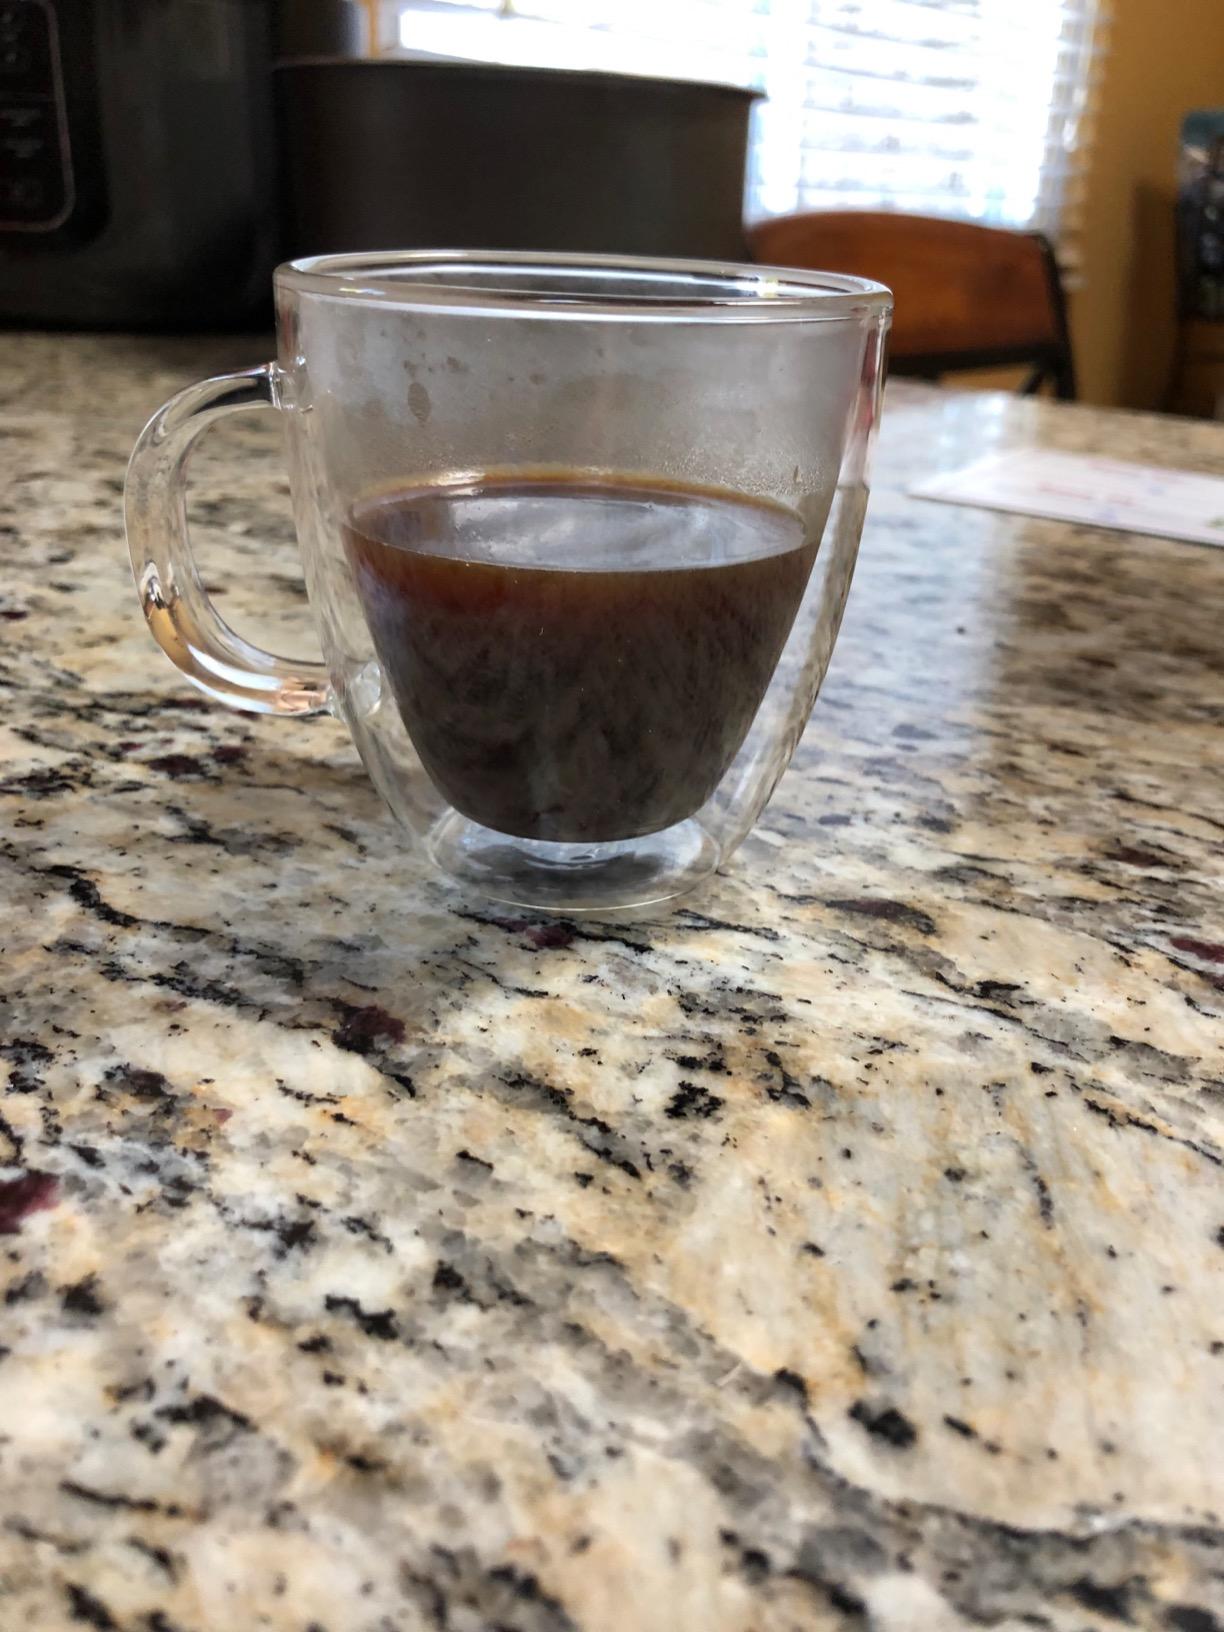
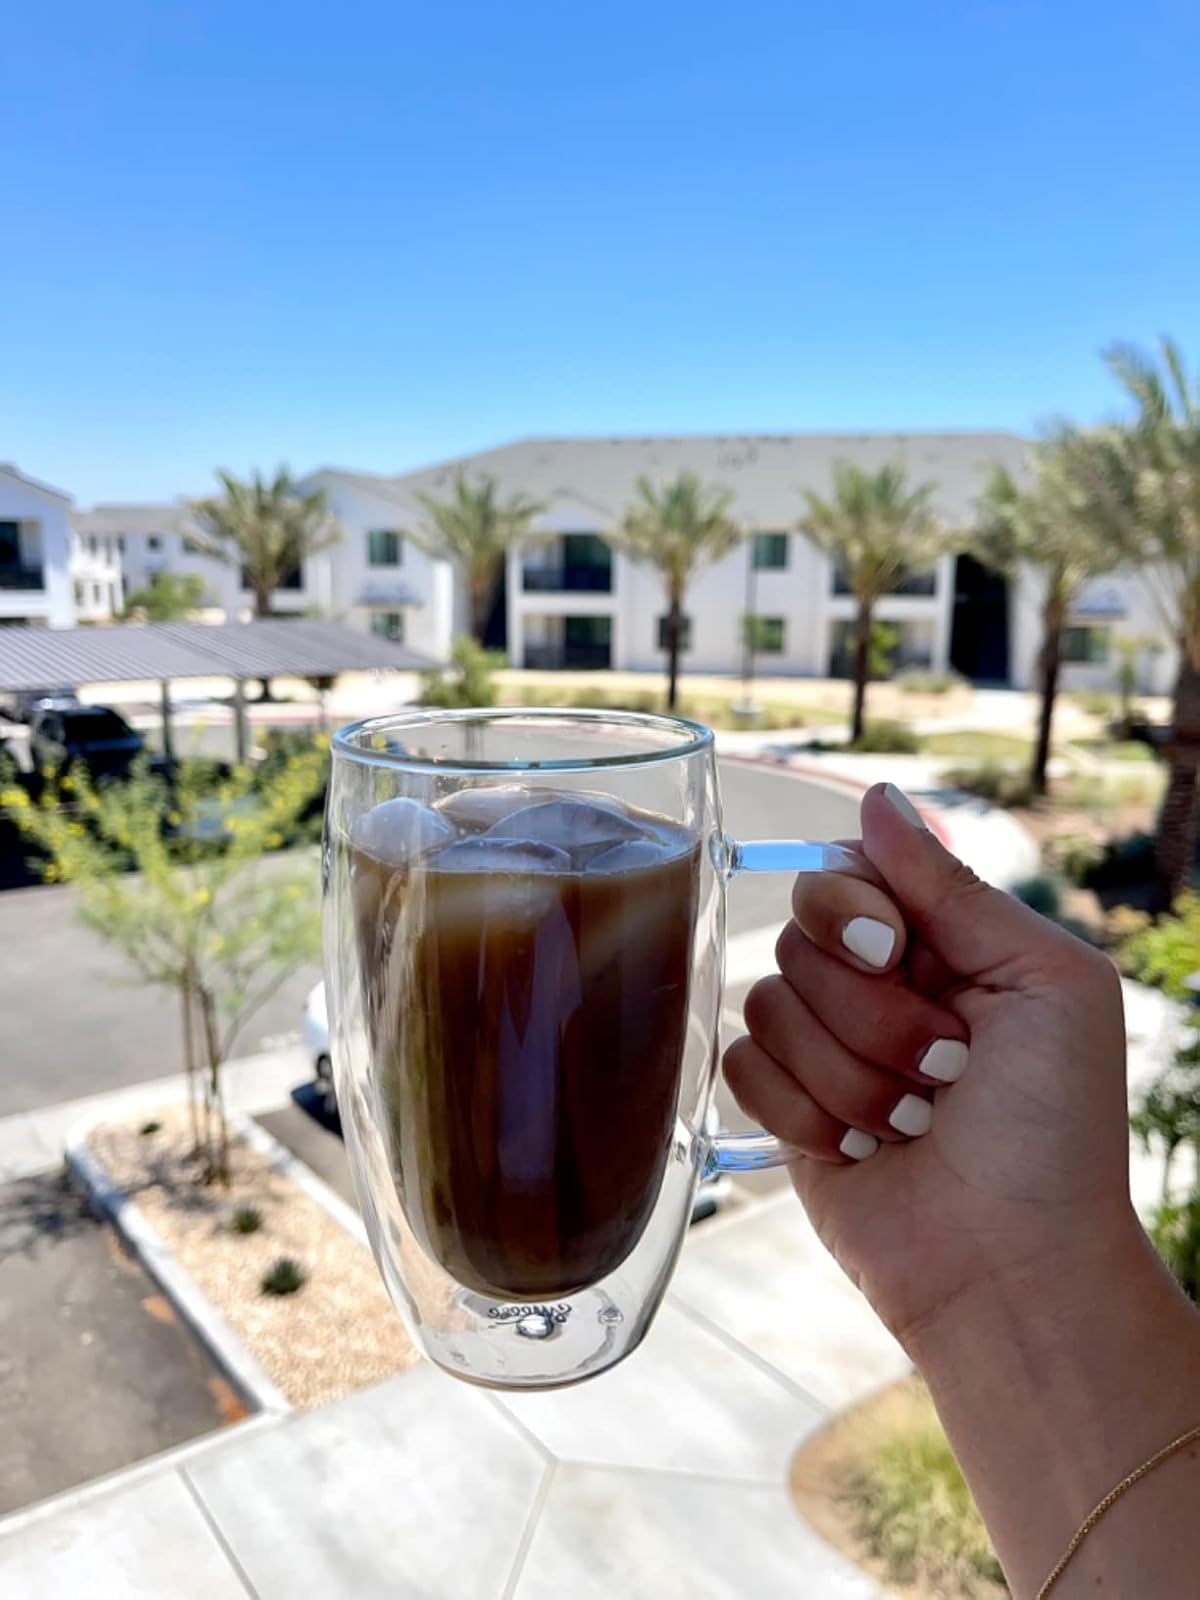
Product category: items_mug
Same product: no